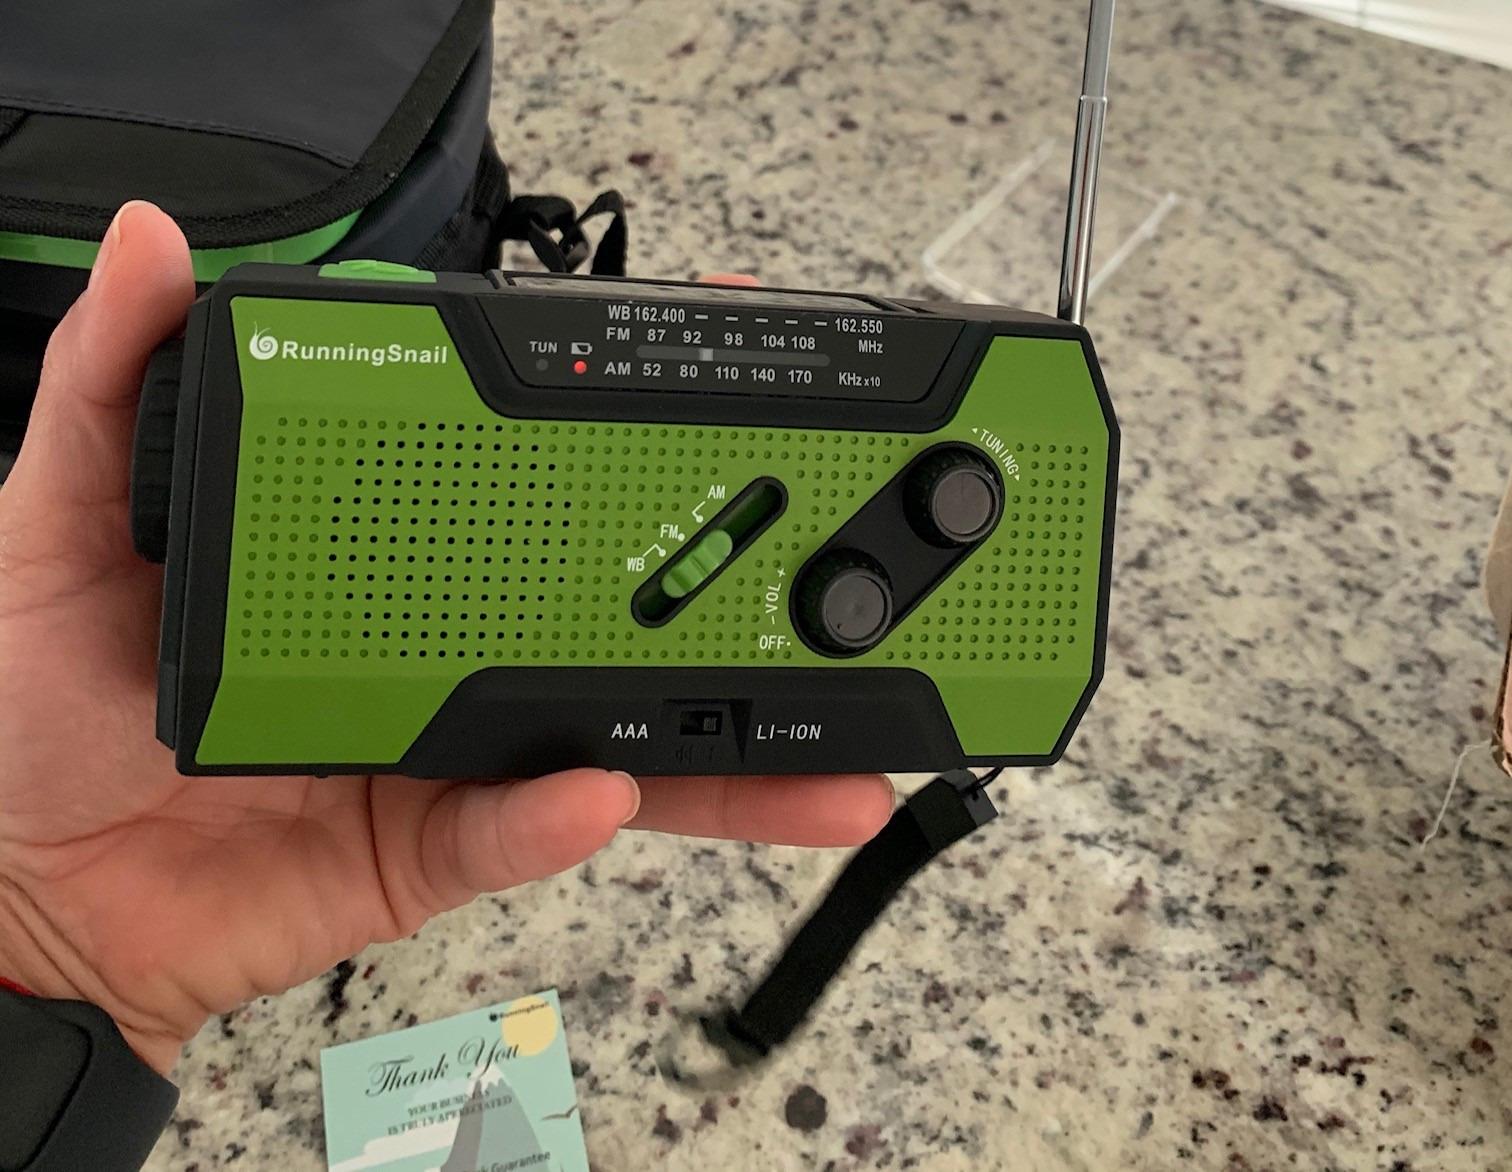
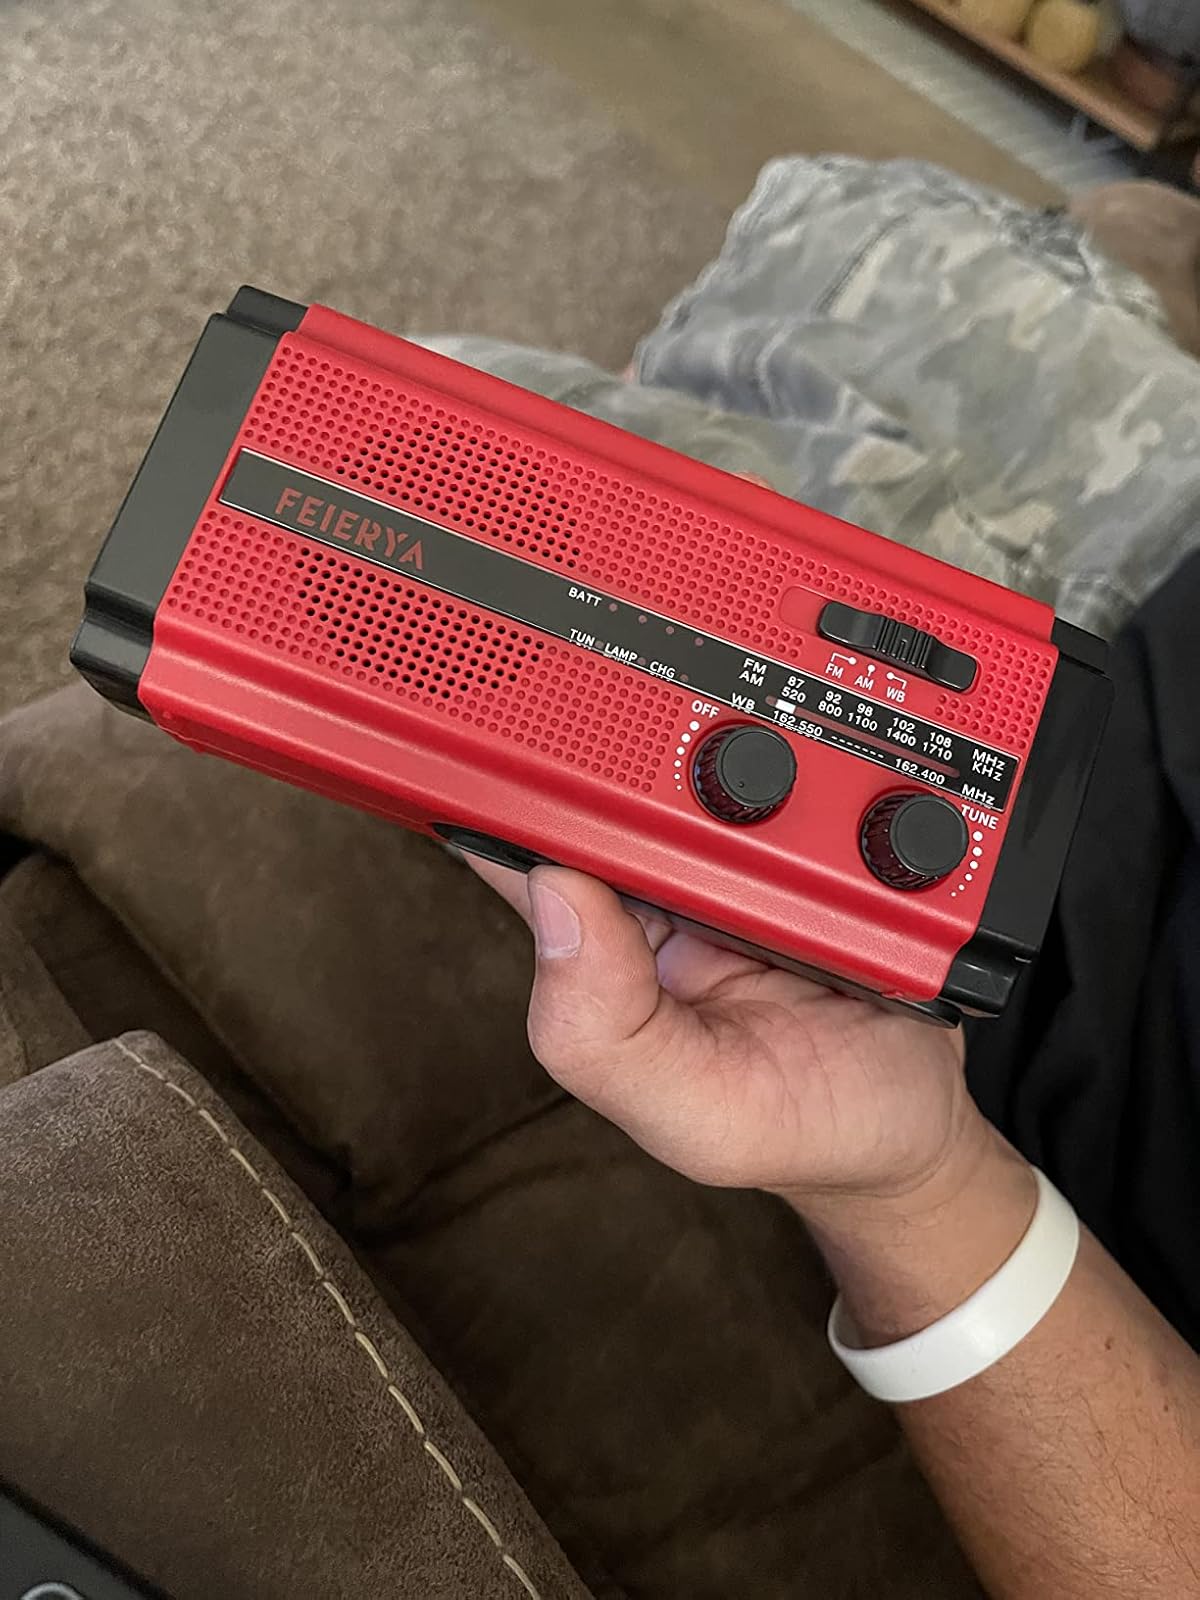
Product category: radio
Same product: no